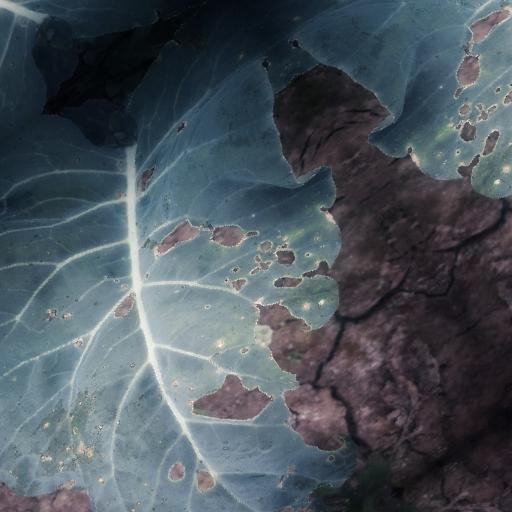
Label: Black Rot